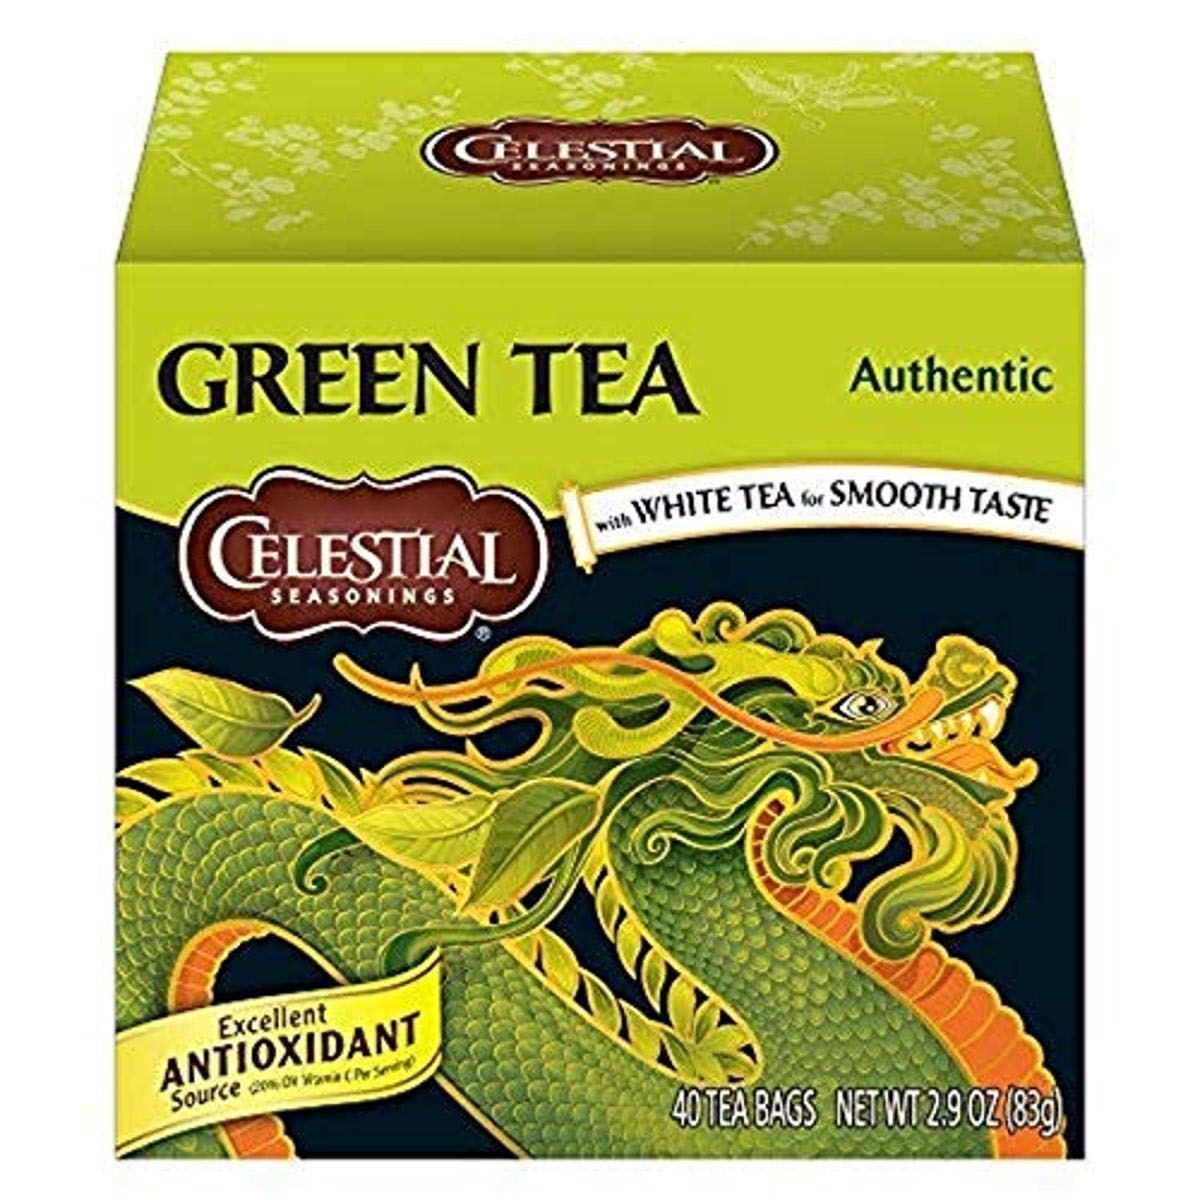
Item Name: Celestial Seasonings Authentic Green Tea Bags - 40 ct
Product Description: Green tea leaves come from the same plant as traditional black tea, but are quickly dried to preserve their vibrant color and natural antioxidants. We've blended our authentic green tea with delicate Bai Mu Dan white tea -- one of the rarest and youngest of teas -- to create a smooth, balanced cup with a pleasantly mild flavor. Celestial Seasonings introduced the healthy, nurturing goodness of green tea to millions of people by finding the perfect balance of great taste and good health. We've continued this tradition of innovation by infusing authentic green tea with delicate white tea to create smooth, full-flavored blends. Like many fruits and vegetables, every cup of our satisfying green tea has antioxidant properties to support your health naturally.
Value: 40.0
Unit: count

Price: 6.84